Mohammad-Hosayn Ayrom

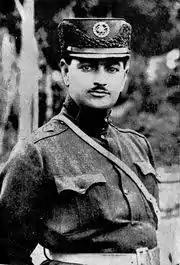

Mohammad Hosayn Âyrom was a senior military leader of the Pahlavi dynasty of Iran during the reign of king Reza Shah (r. 1925–41). He was the nephew of General Teymur Xân Âyromlu and a first cousin of Queen Tâj ol-Moluk Âyromlu. Only some members of the Ayrums family spelled their surname "Âyromlu" with the added suffix "-lu".